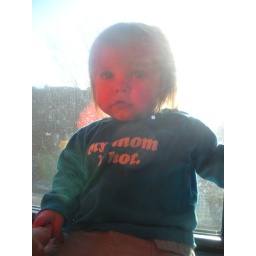
Sitting in the kitchen window sill. Bright afternoon sun coming in from behing